Ukrainian refugee crisis

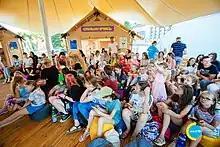
Internally displaced children from other parts of Ukraine in the Zakarpattia Oblast of western Ukraine

Prior to the invasion, Ukrainians in search of safety could already fly to the Netherlands and stay for three months. During this time, they had to find their own accommodation as asylum centers were already "overcrowded". State Secretary for Migration Eric van der Burg said that the principle had always been emphasized that refugees should be received in their own region, if possible but that "now Europe is the region." As of 27 February, fewer than 50 refugees had arrived in the Netherlands from Ukraine.